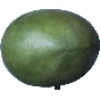
Label: mango